Siege of Silves (1189)

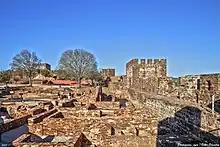
Ruins of the fortifications of Silves today

At Lisbon, the crusaders learned of the sack of Alvor and were invited to take part in an attack on Silves. Depending on the reading of the "Narratio", Sancho made this request either while he was preparing his expedition or else after he had begun his march. According to the agreement as presented in Ralph of Diceto, the king agreed to let the crusaders keep any booty they took if they recognized his right to the city.